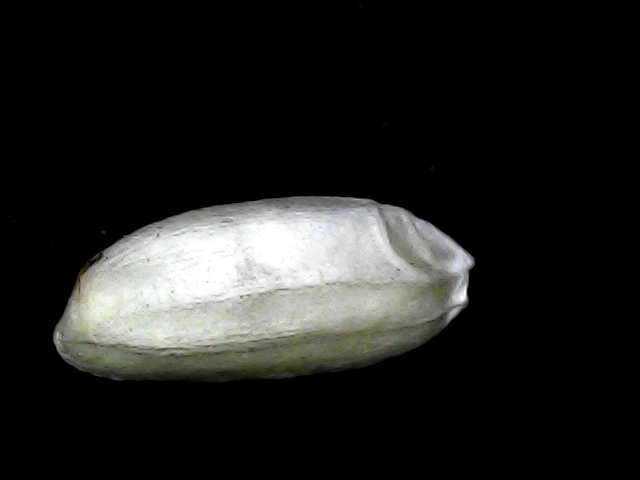
Rice variety: BD33